Marcus Paige

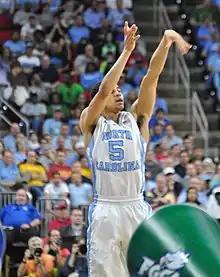
Paige in 2016

Paige was named preseason ACC player of the year. Early in the season, he was widely regarded to have been in a shooting slump. He broke the UNC record for the most career three-pointers made (299). However, he recovered late in the season and helped the Tar Heels win the 2016 ACC tournament and lead them to the 2016 NCAA championship game, where they faced Villanova. In the game, Paige scored 21 points and hit a game-tying circus three-pointer with 4.7 seconds left in the second half of regulation. However, Villanova's Kris Jenkins went on to score a buzzer beater to win the game 77–74.